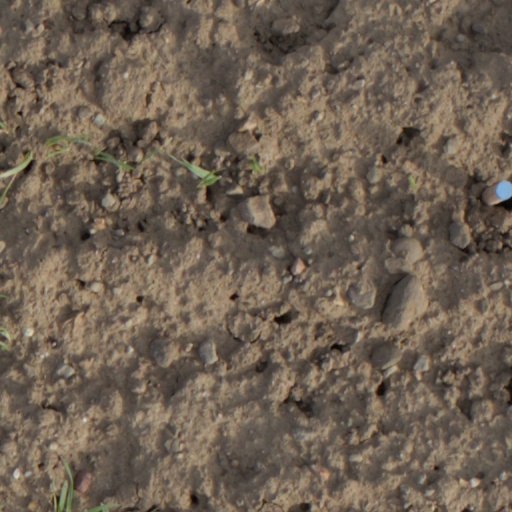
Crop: wheat